The Cliveden

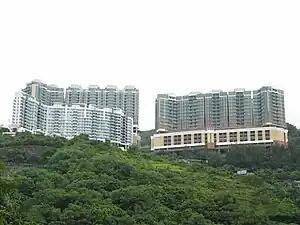
The Cliveden (left and front)

The Cliveden is a private housing estate in mid-level of Route Twisk, Tsuen Wan, New Territories, Hong Kong, next to The Cairnhill. It is a low-density European-style luxury residential development project in the mid-levels of Tsuen Wan District, with a total of 9 residential buildings (there is no 4th block). It was jointly developed by Kerry Properties and Sino Land in 2002. It comprises 9 residential towers of 10 storeys with a total of 210 units.